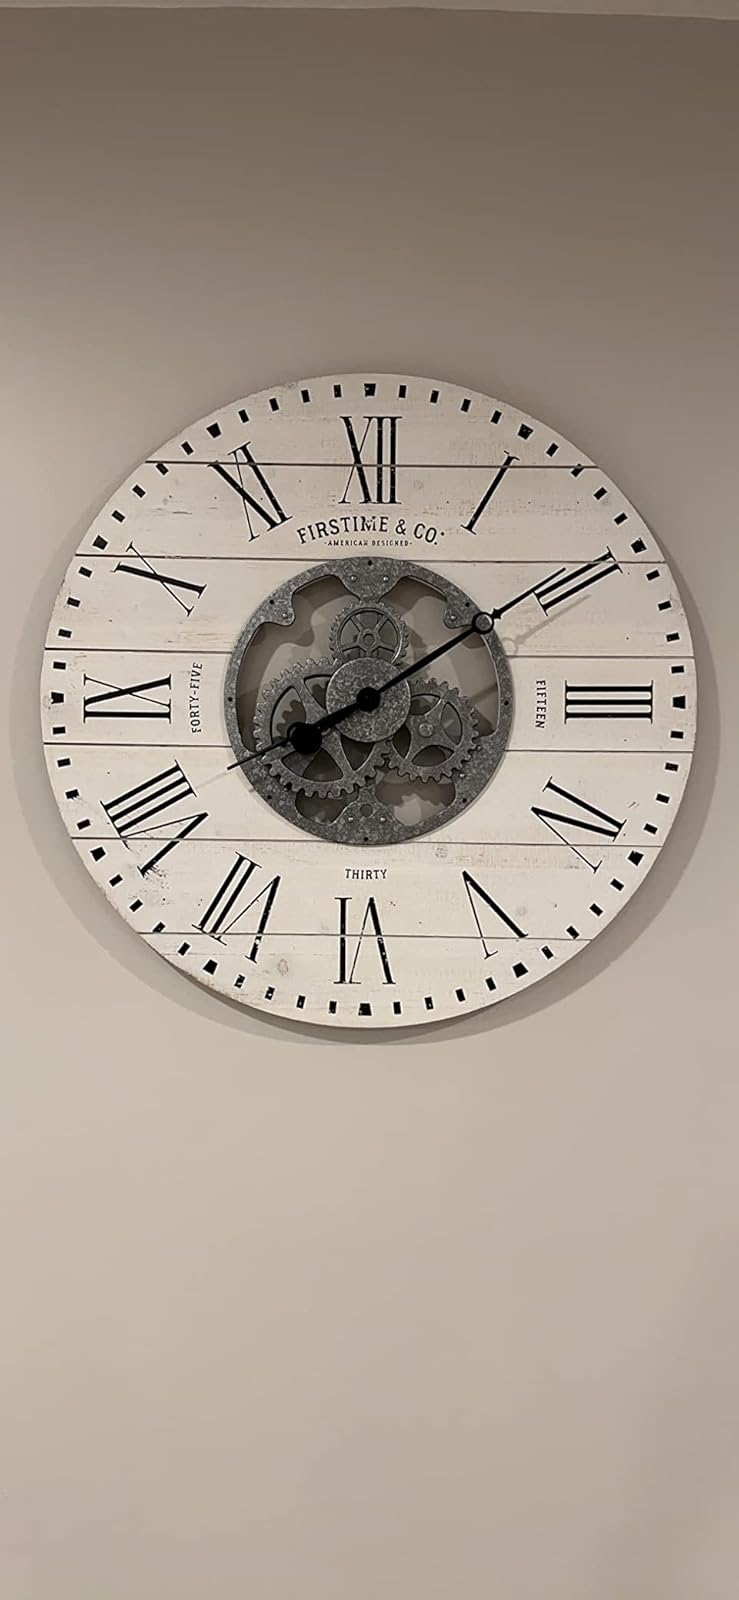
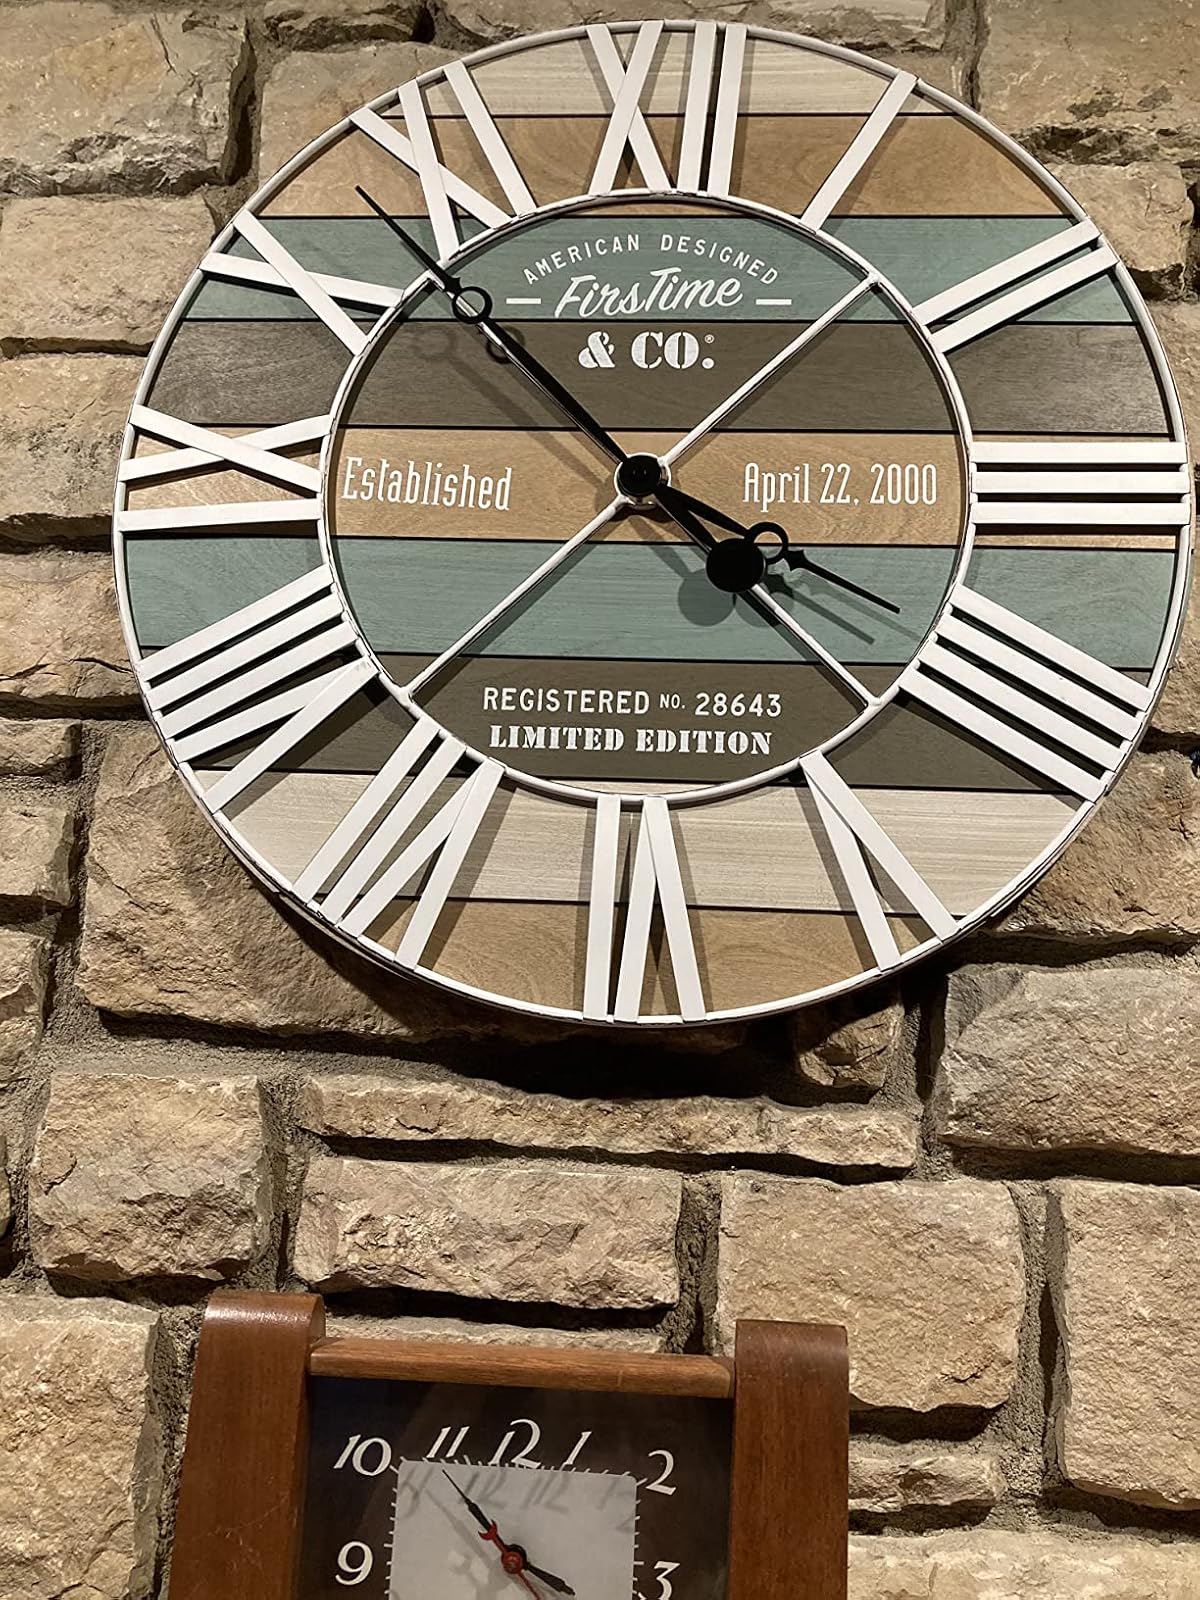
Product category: clock
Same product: no